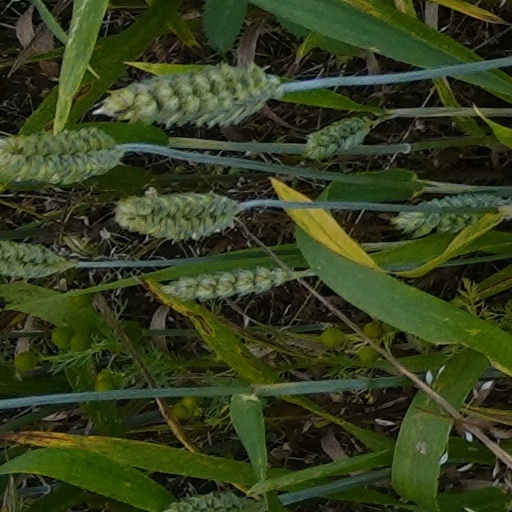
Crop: wheat